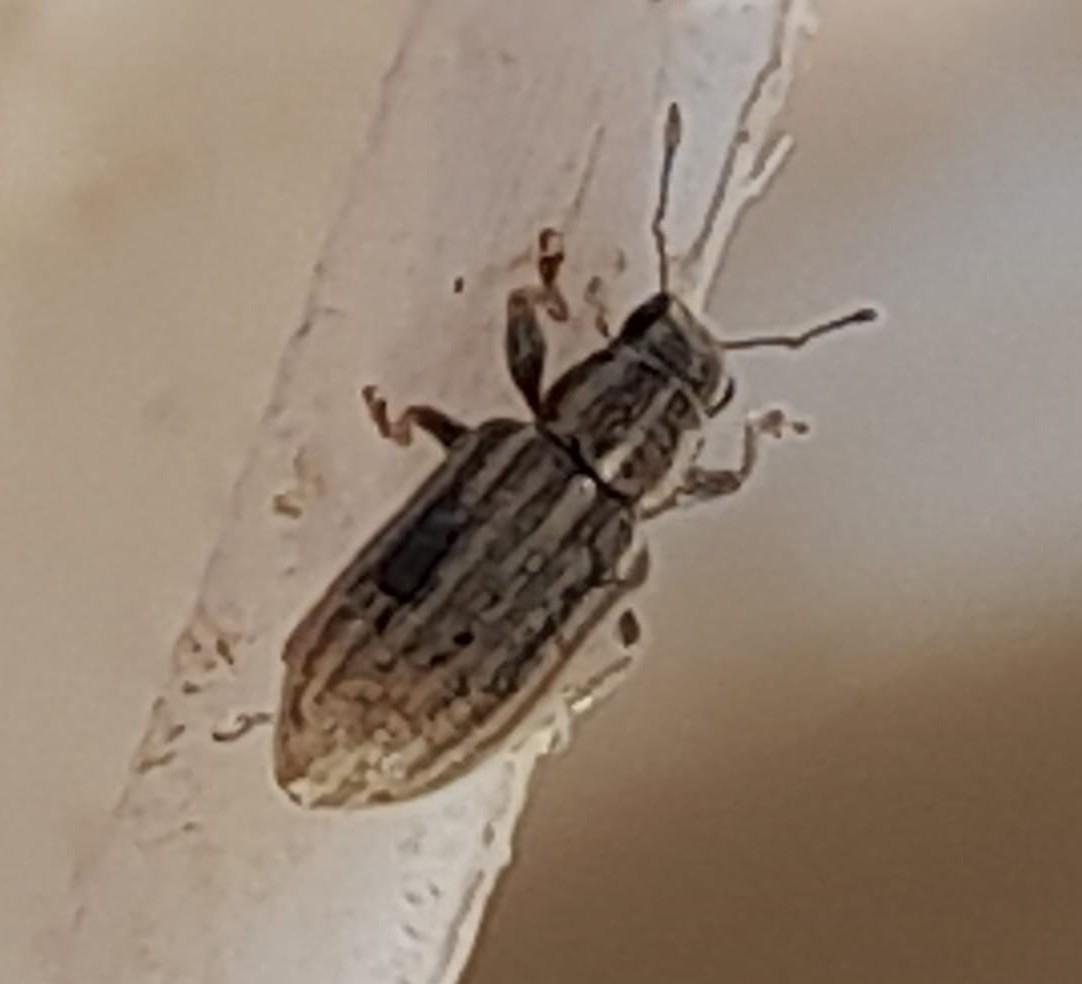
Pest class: pea_leaf_weevil